Inuit culture

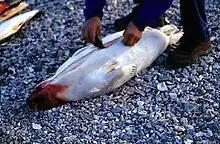
Dressing a ringed seal

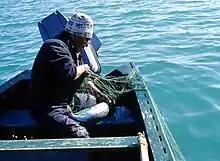
Fishing for Arctic char

In the few months of summer, the people moved camp to the estuaries, because there it was easier to catch the favoured Arctic char, e.g. by using artificial weirs, and the eggs of seabirds. For the inland Inuit, the caribou was the most important resource; it provided meat, a hide for clothing, and sinew for rope. The coastal Inuit hunted mostly seals and walruses and, depending on the region, narwhals and belugas; of course also the occasional caribou. The seals were used for food for men and dogs. Their oil was used for the kudliks, and their skin and sinews for seal boots ("kamik"), kayak coverings, ropes (also drag ropes for dog sleds) and dog whips.